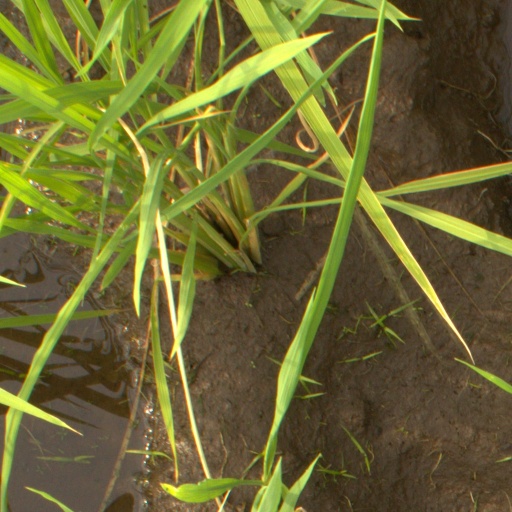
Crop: rice